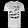
Label: T - shirt / top